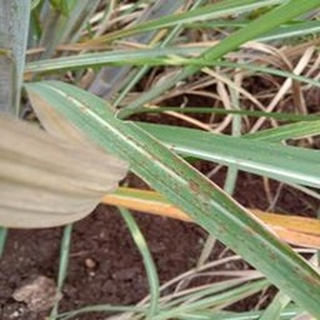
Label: sugarcane_rust